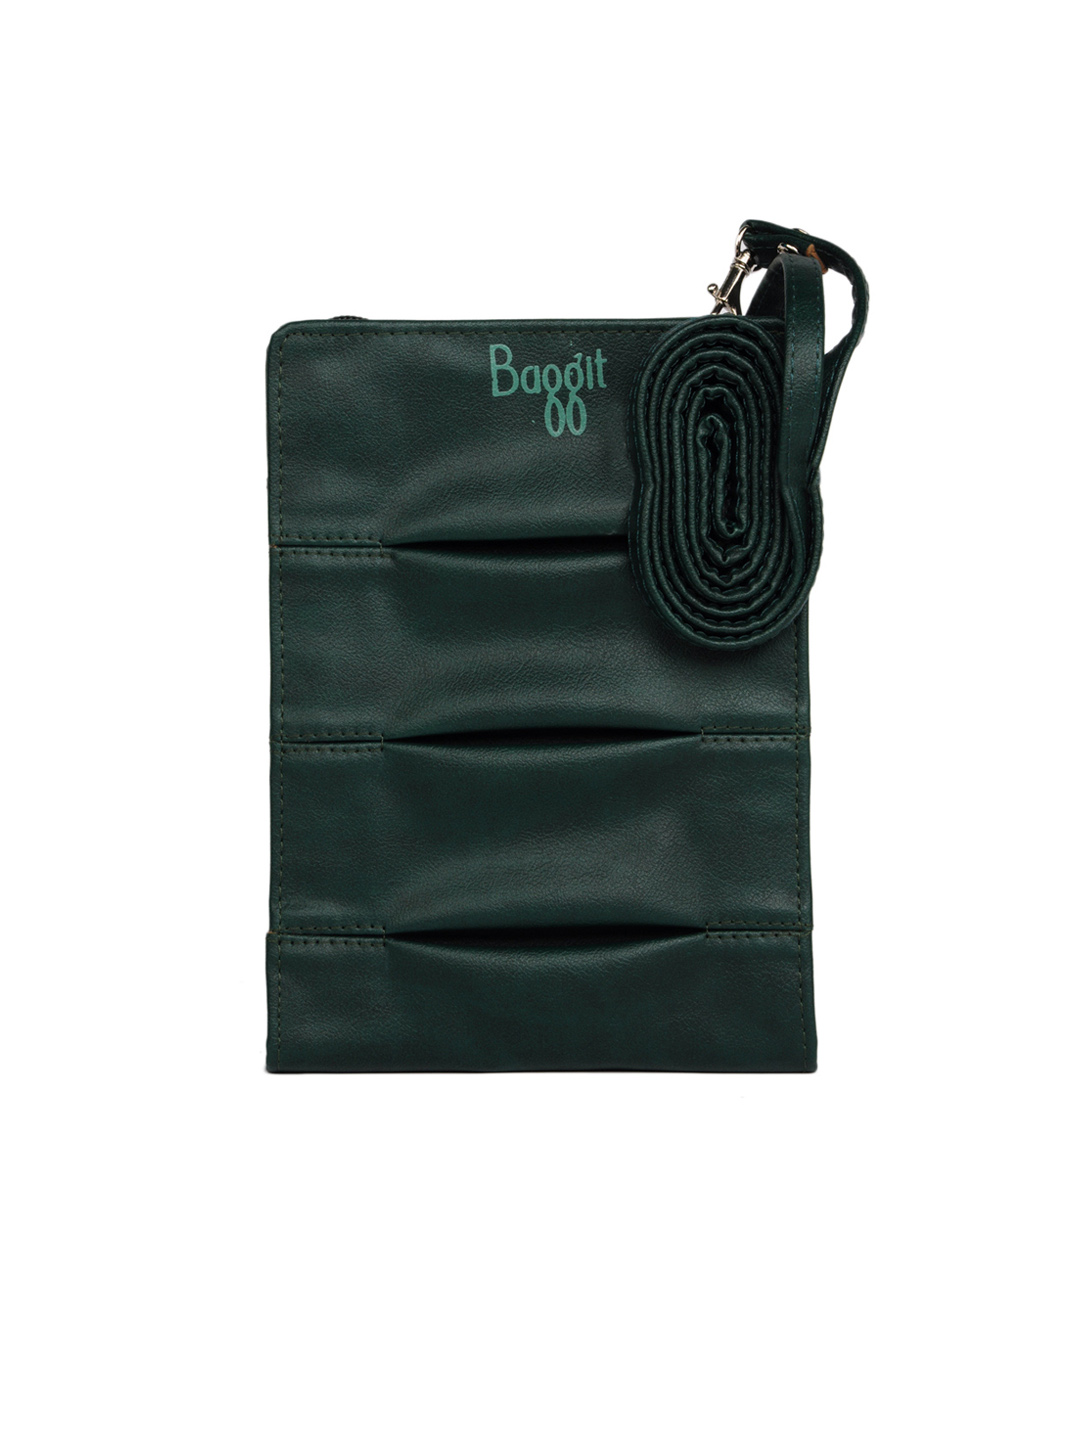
Baggit Women Sprinkle Dum Teal Sling Bag
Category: Accessories / Bags / Handbags
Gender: Women
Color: Teal
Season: Summer 2012
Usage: Casual